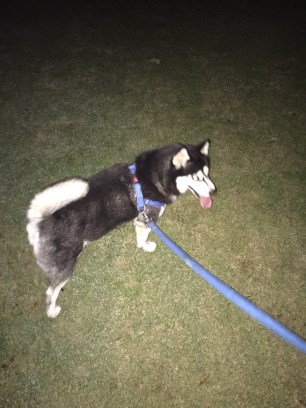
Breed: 1160-n000003-Siberian_husky